Muhtar Kent

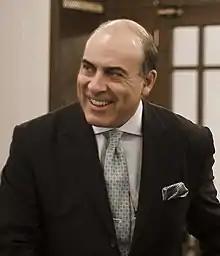
Kent in 2009

Ahmet Muhtar Kent (born December 1, 1952) is a Turkish-American business executive. He was the chairman and chief executive officer (CEO) of The Coca-Cola Company. He became CEO in 2008, and chairman in 2009, leaving those positions in 2016 and 2019 respectively. Kent is a member of Galatasaray Sports Club, number 14277.